Stakhanovite movement

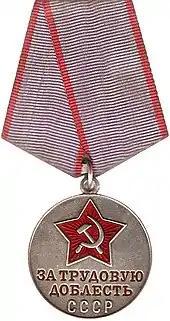
USSR Medal "For Labour Valour"

The Stakhanovite movement was established and developed by the Soviet Communist Party; it was started in 1935 during the second Soviet five-year plan—as a new stage of sponsored socialist competition/socialist emulation, and as the continuation of the Party's rapid industrialization initiative and its forced collectivization of farming begun seven years prior (1928). The movement took its name from Aleksei Grigorievich Stakhanov, who reportedly, on August 31, 1935, mined 102 tons of coal in less than 6 hours—some 14 times his shift quota. However, "competitive" Stakhanovite followers soon would "break" his record. On February 1, 1936, it was reported that Nikita Izotov had mined 640 tons of coal in a single shift.